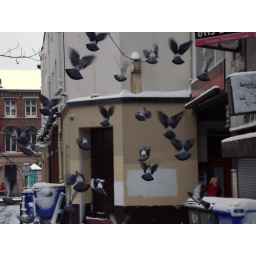
Grey birds come down From leaden skiesTo take up bits of foodProvided by a passer-byOn a northern road